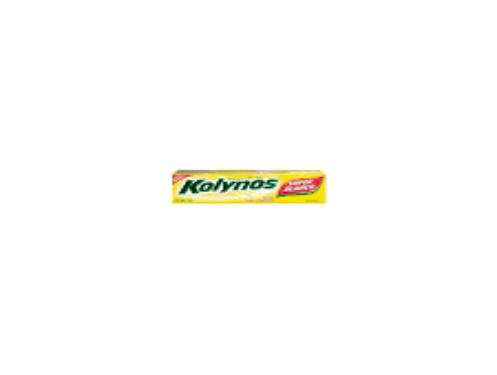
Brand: Kolynos
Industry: Necessities